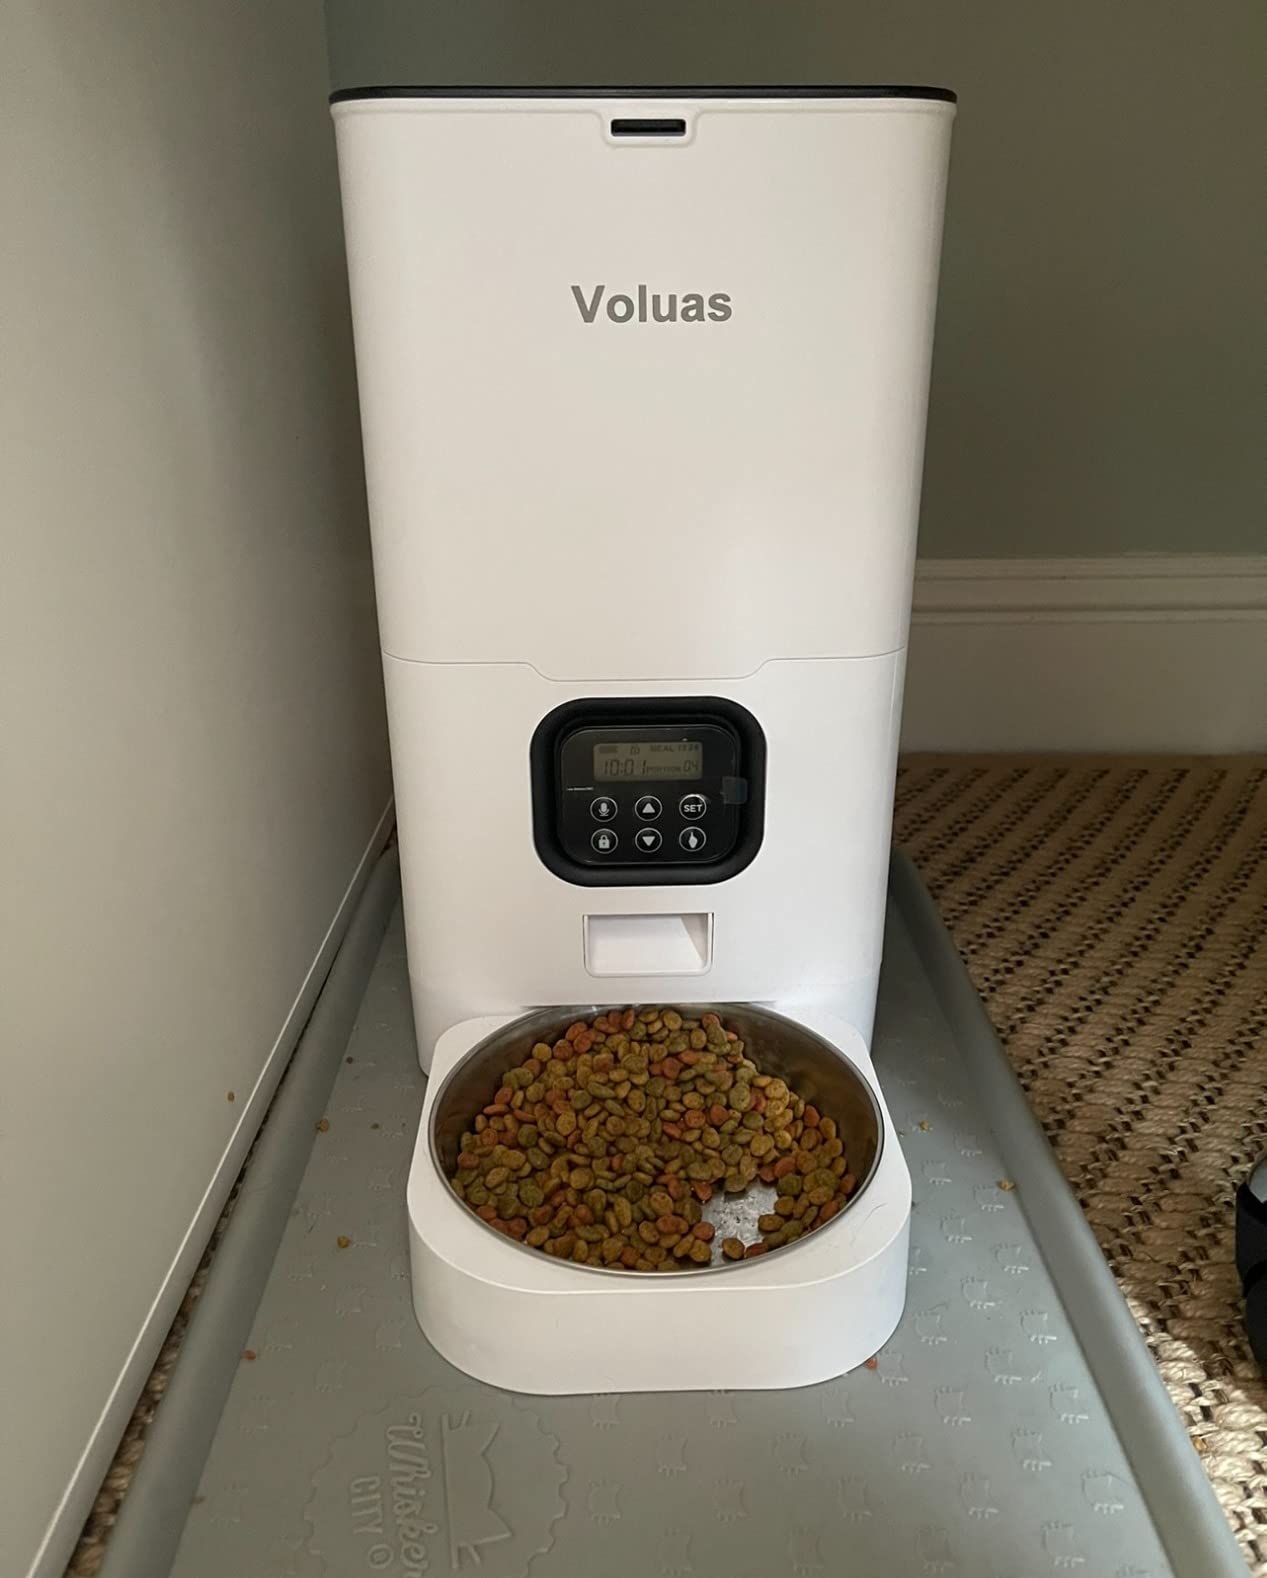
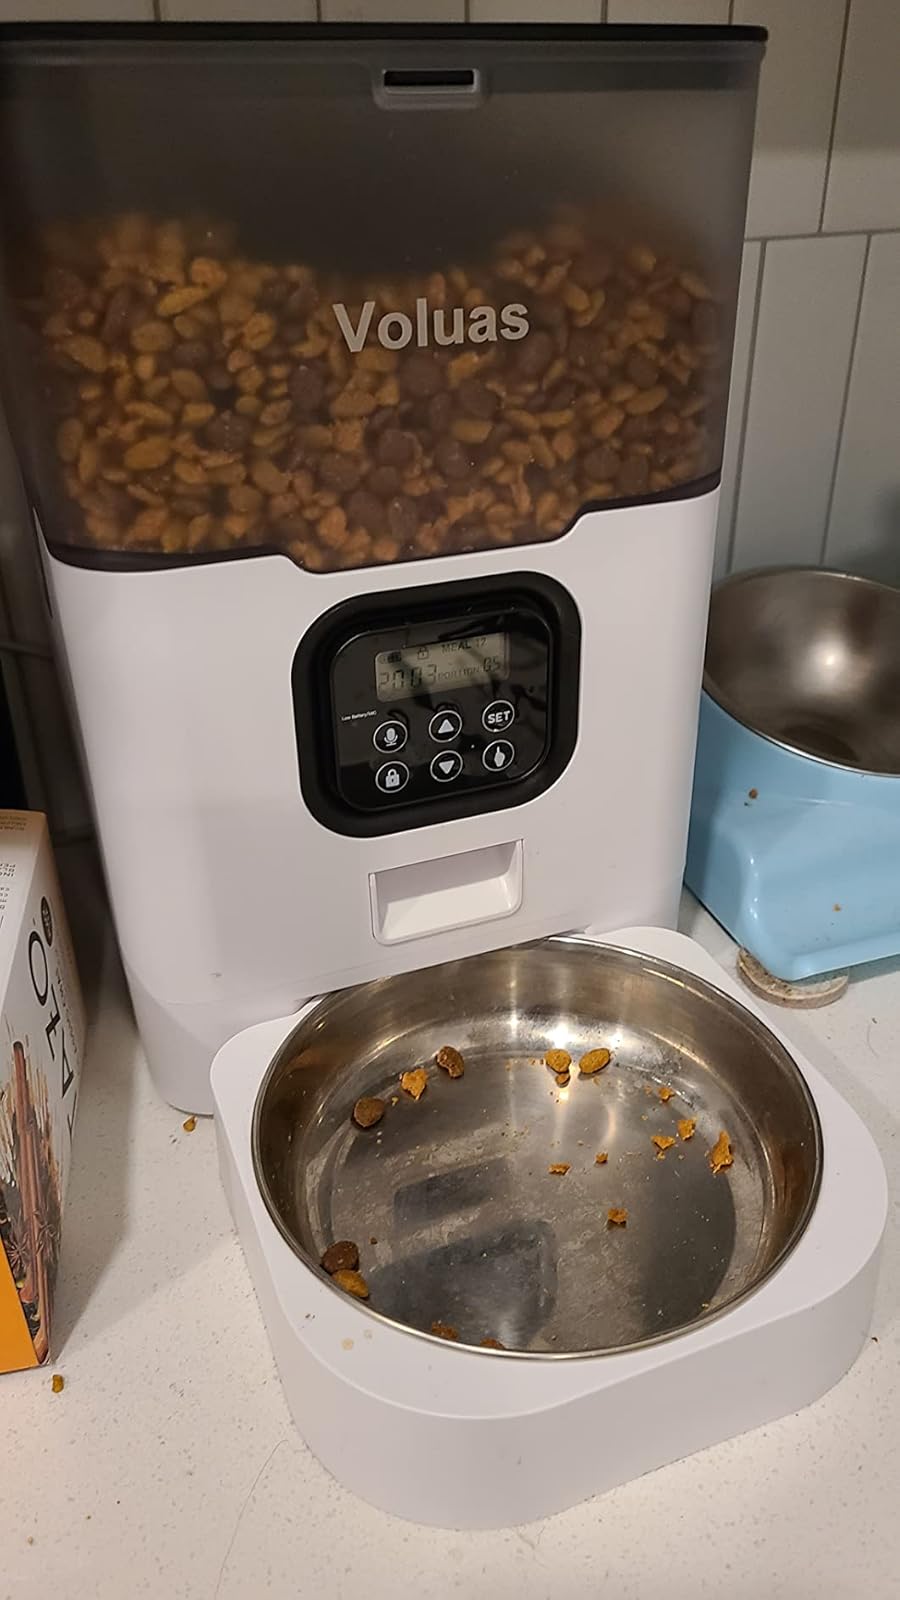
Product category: items_feeder
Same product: no